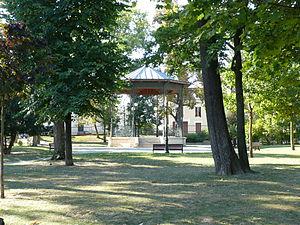
Montmagny (Val-d'Oise - Île-de-France - France)
Montmagny est une commune du département du Val-d'Oise, dans la région Île-de-France, en France.